Joyce Brothers

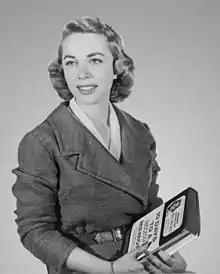
Brothers in 1957

Joyce Diane Bauer Brothers (October 20, 1927 – May 13, 2013) was an American psychologist, television personality, advice columnist, and writer.